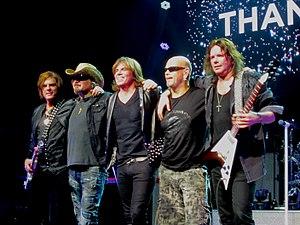
Europe est un groupe de rock suédois, originaire de Upplands Väsby, à Stockholm. Depuis sa formation, Europe compte onze albums studio, plusieurs albums live, ainsi que de nombreuses compilations de leurs meilleures chansons. Europe s'inspire de plusieurs groupes de rock comme Deep Purple, Whitesnake, Rainbow, Led Zeppelin, Thin Lizzy, Kiss, UFO et du Michael Schenker Group.